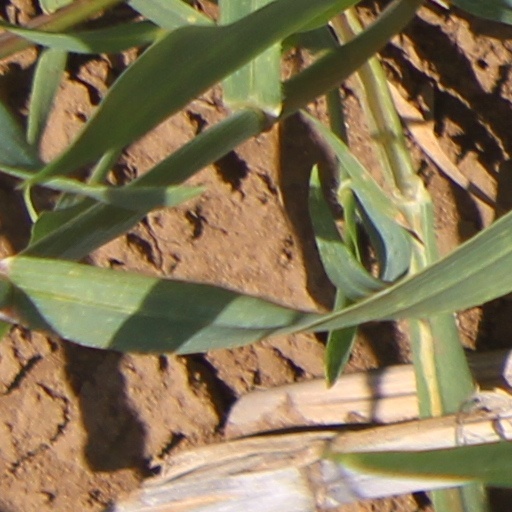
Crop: wheat